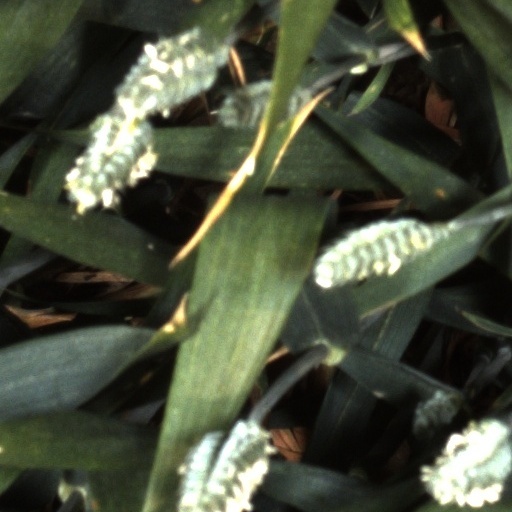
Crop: wheat